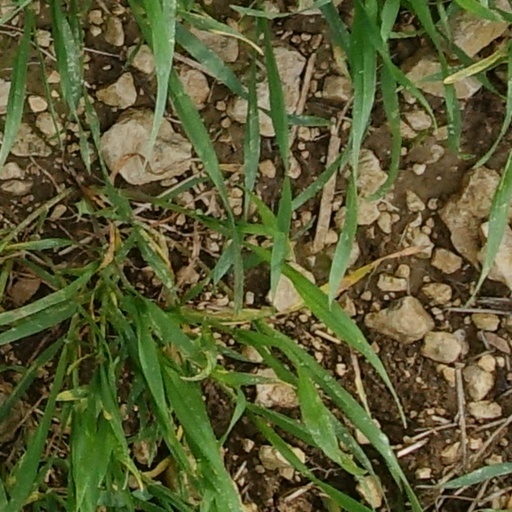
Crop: wheat